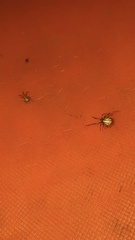
Species: Lactrodectus_hesperus